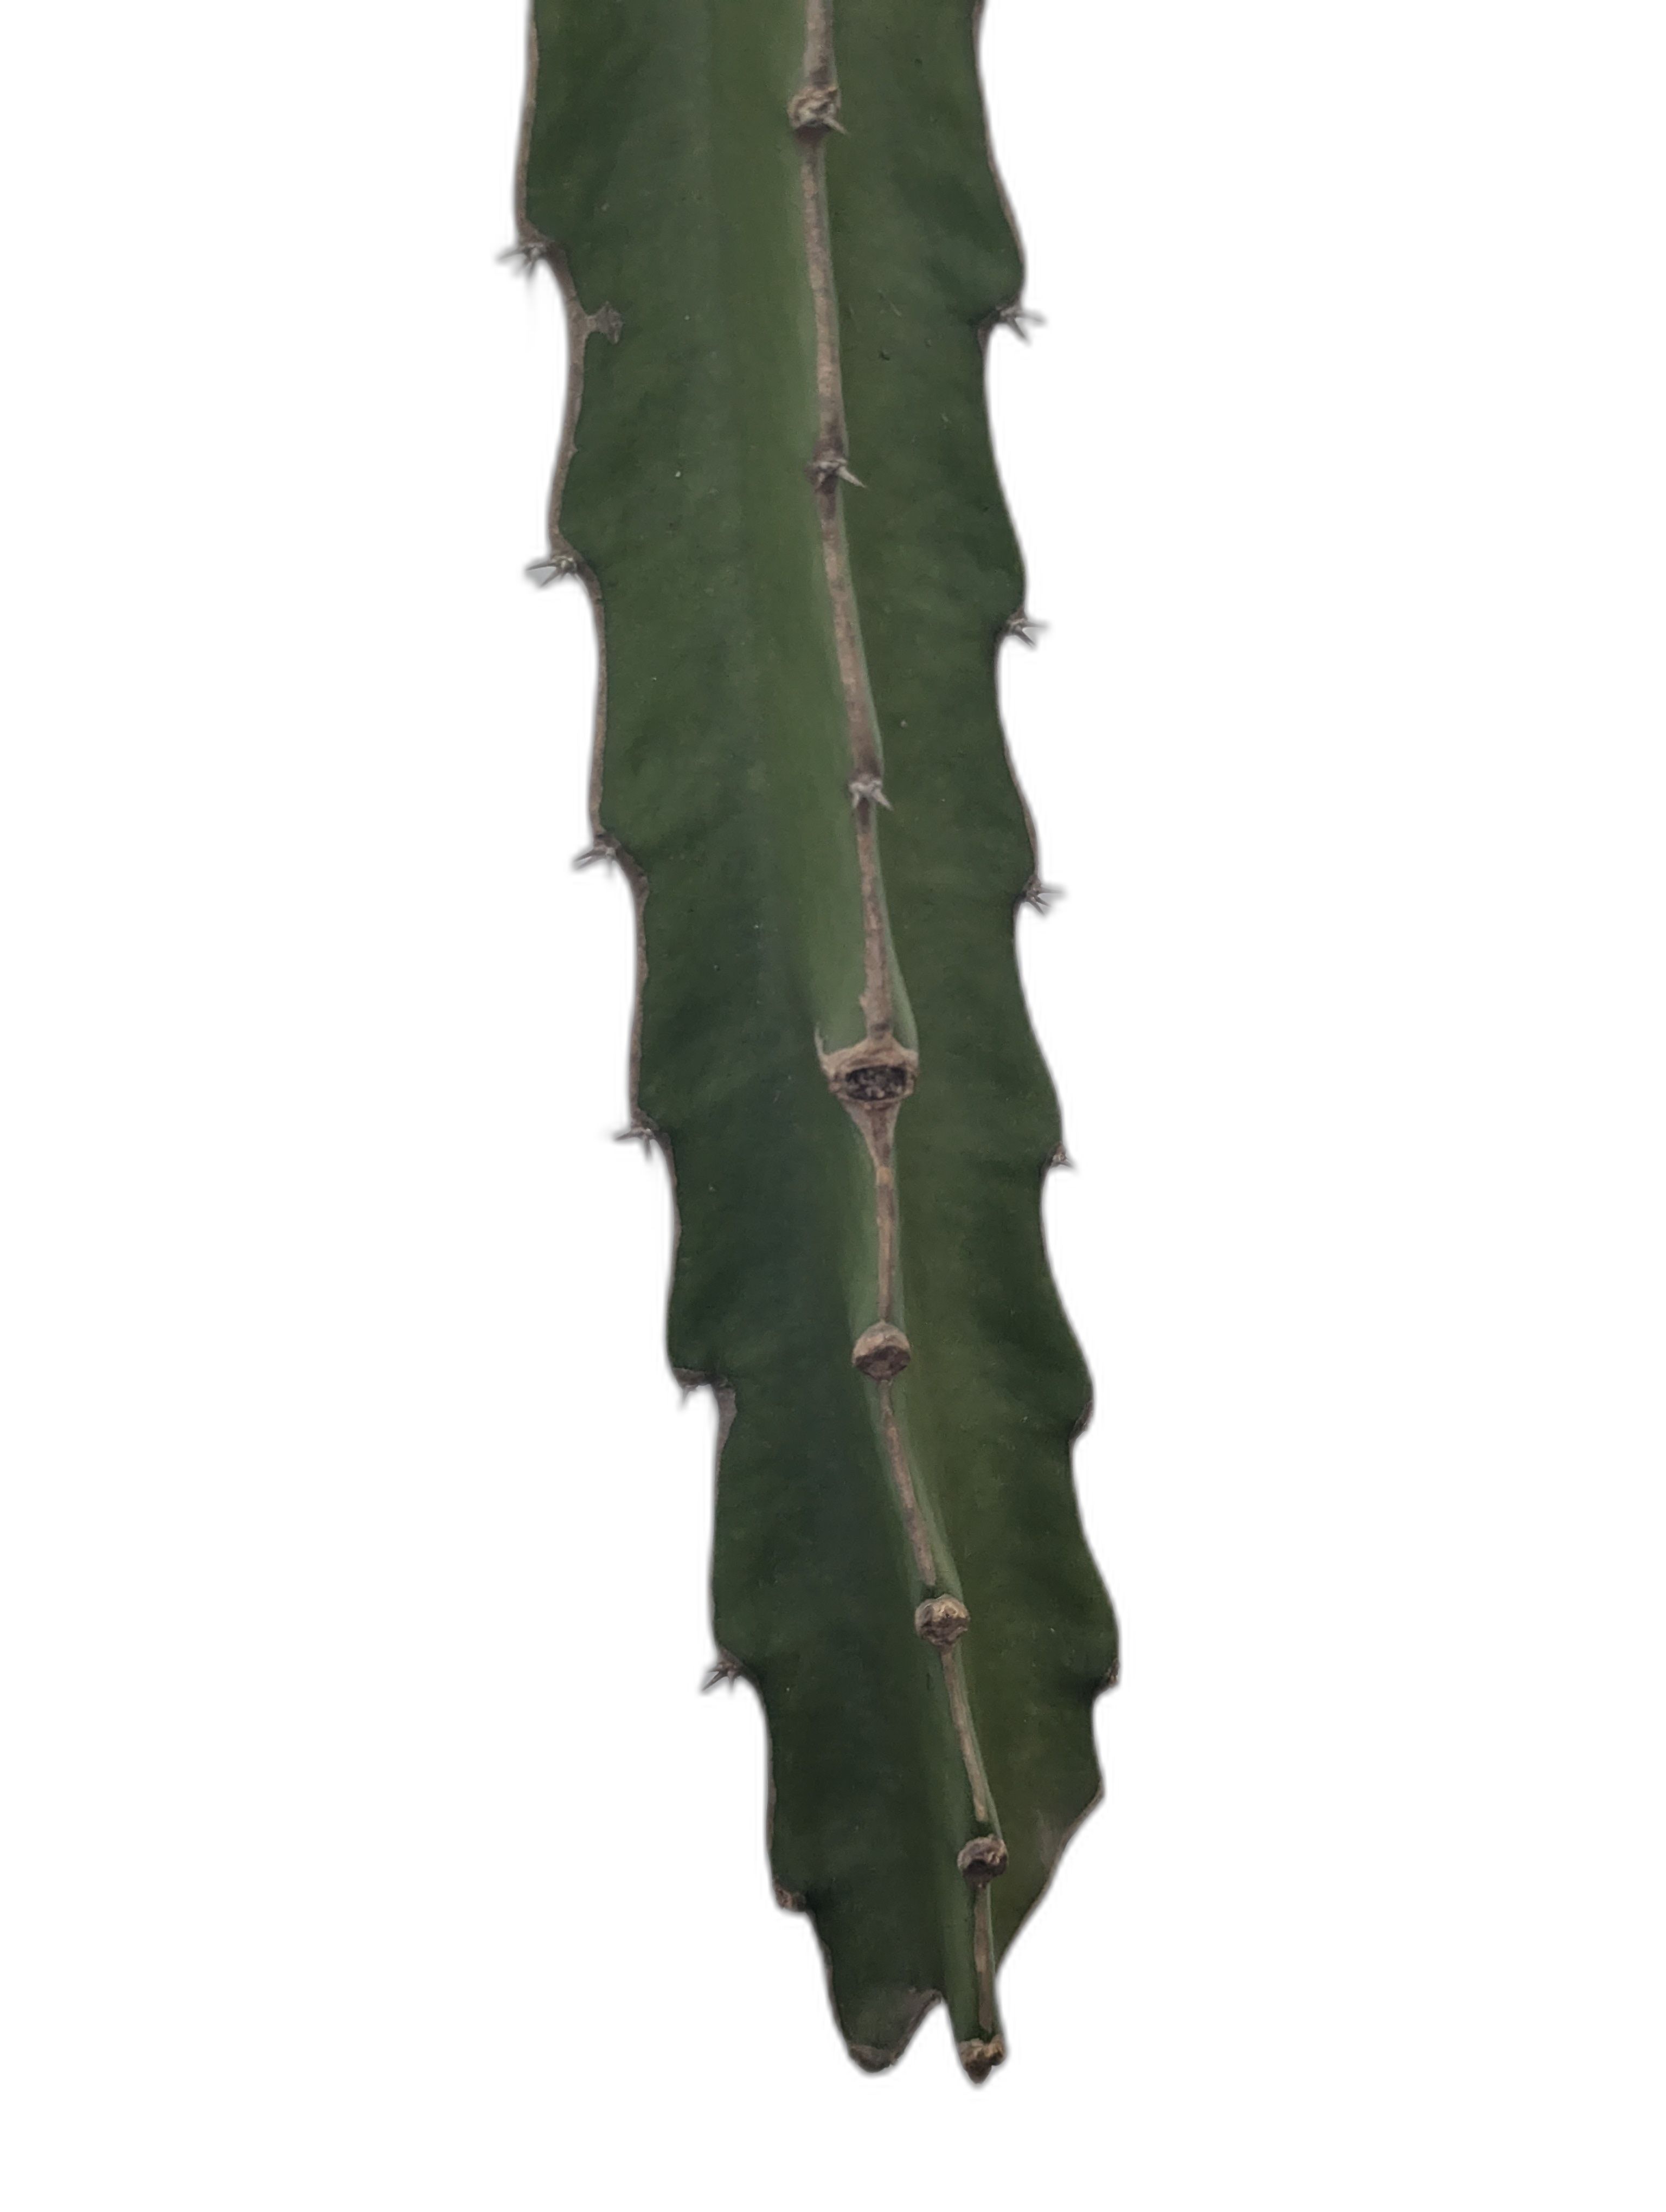
Label: Good leaf